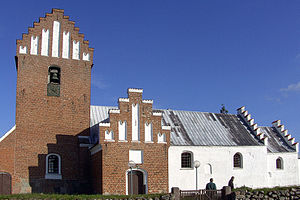
Auning
Auning kirke (Norddjurs)fra syd
Auning er en by på Djursland med 3.009 indbyggere, beliggende på rute 16, 23 km øst for Randers og 32 km vest for Grenaa. Byen hører til Norddjurs Kommune og ligger i Region Midtjylland.